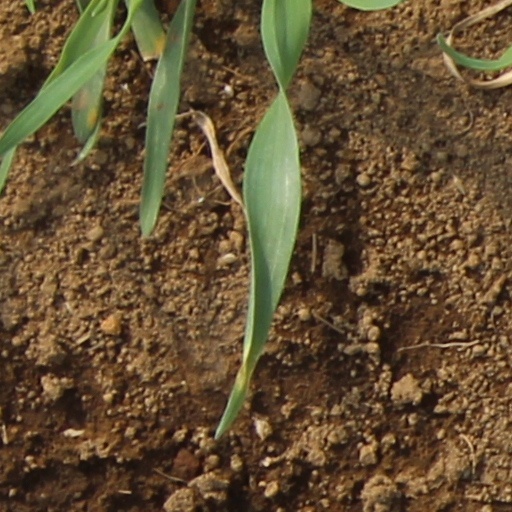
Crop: wheat